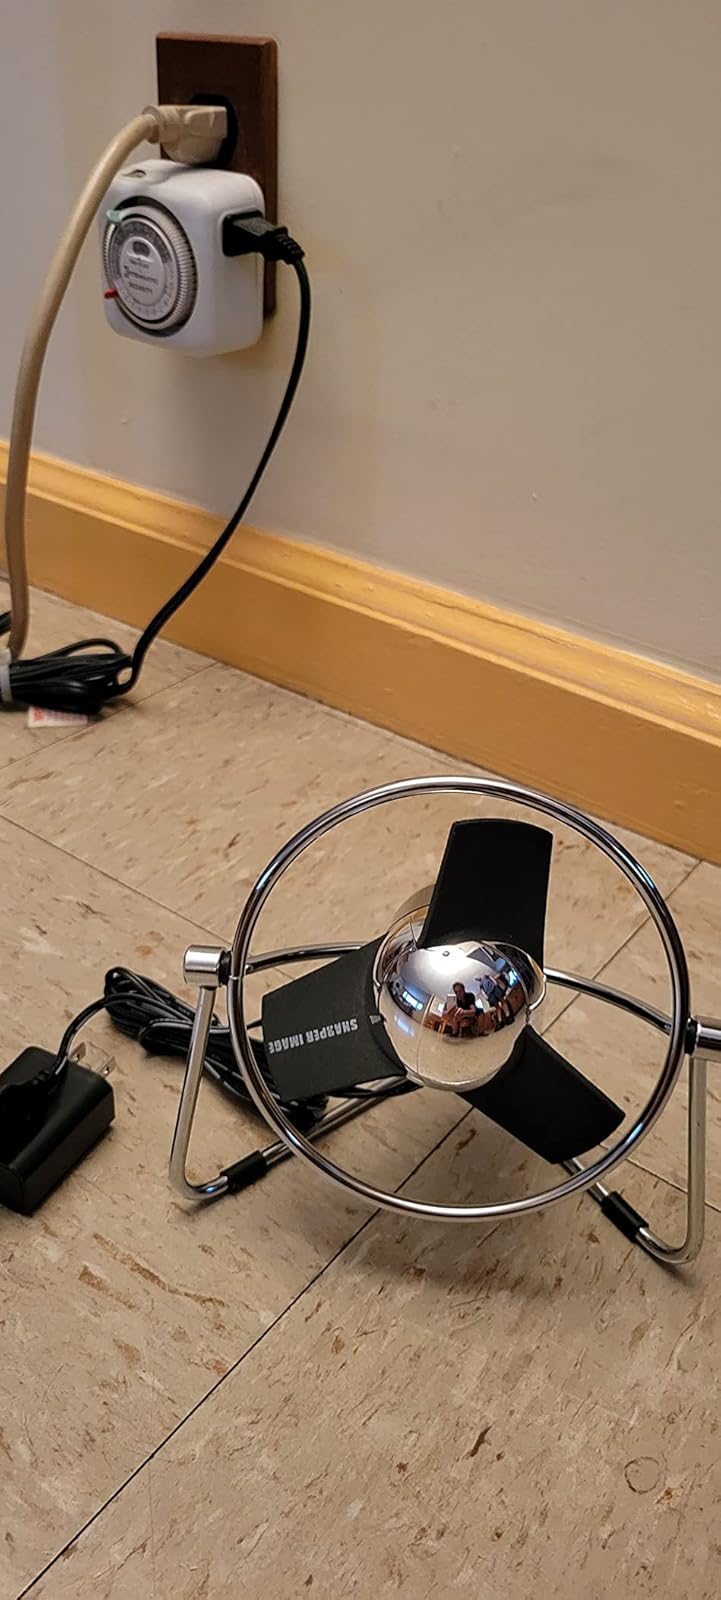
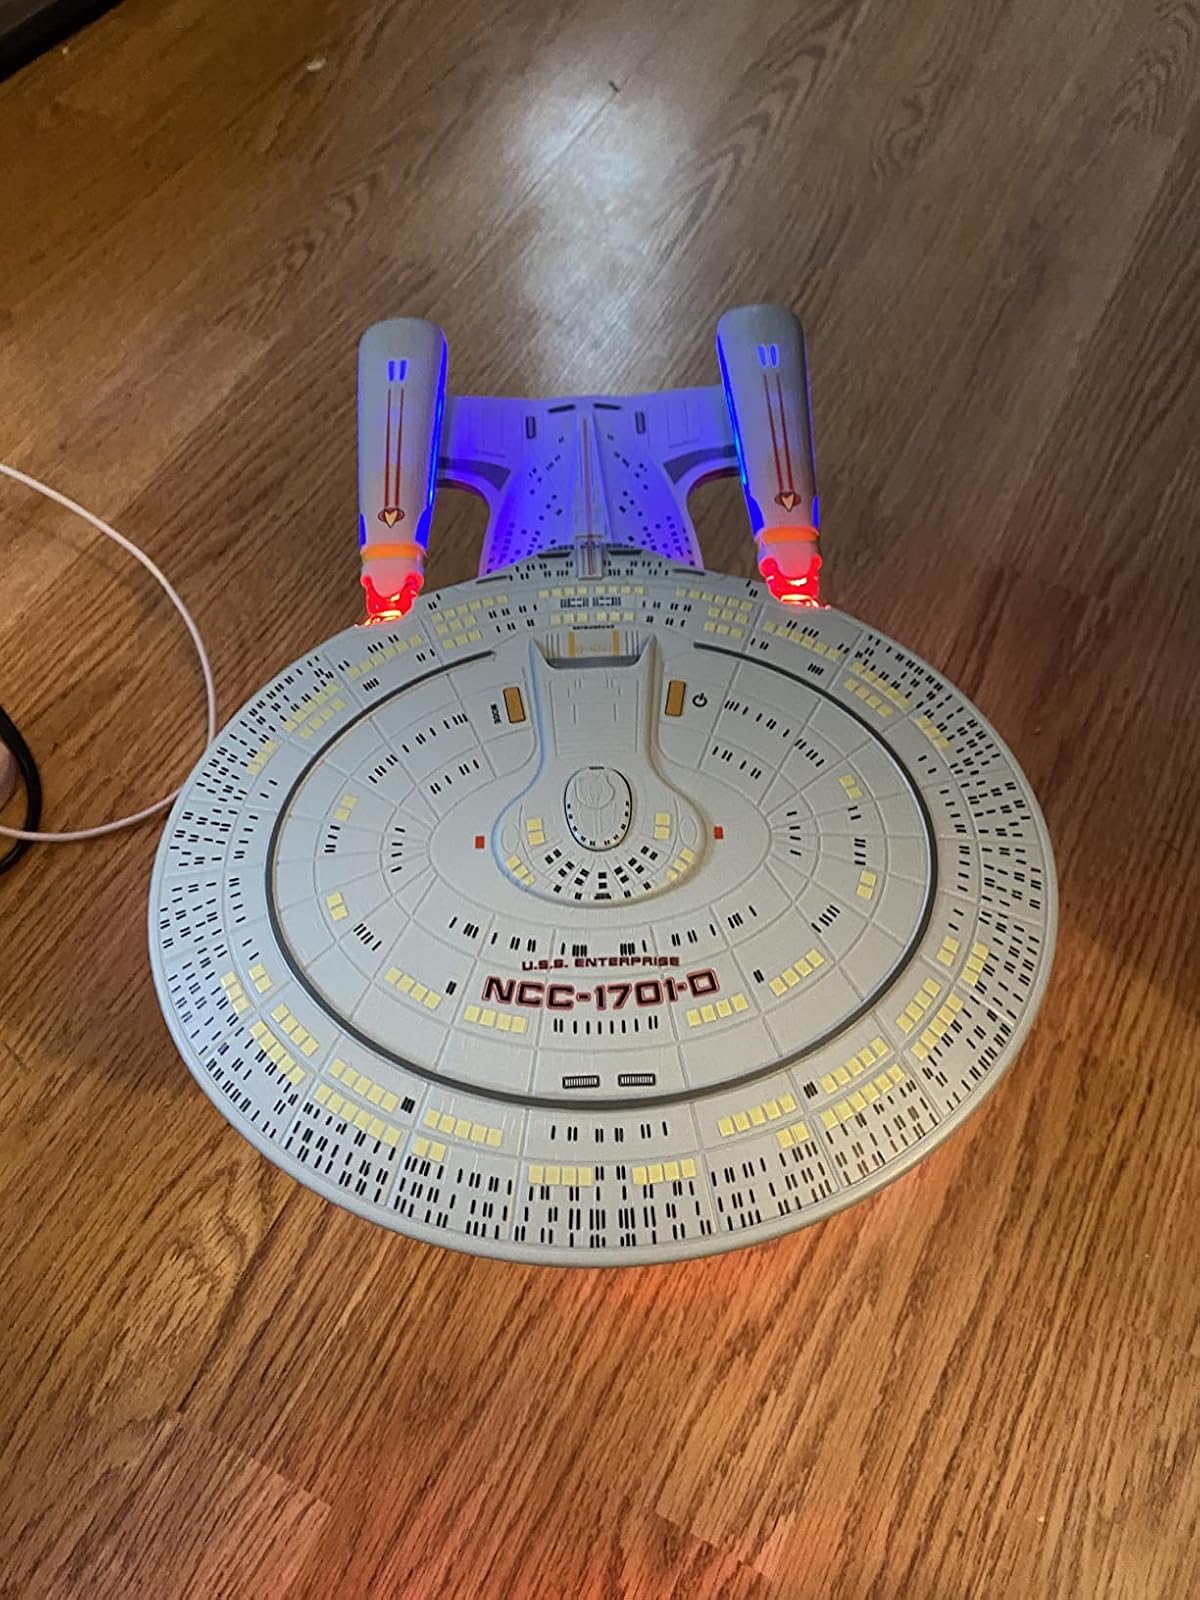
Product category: fan
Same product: no